David Lynch

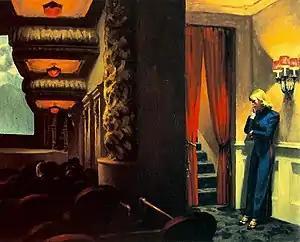
"New York Movie" (1939) by Edward Hopper, one of Lynch's favorite painters.

Lynch had several long-term relationships. In January 1968, he married Peggy Reavey, with whom he had one child, Jennifer Lynch, a film director. They filed for divorce in 1974. In June 1977, Lynch married Mary Fisk, with whom he had one child, Austin Jack Lynch, in 1982. They separated in 1985 and divorced in 1987. Lynch had a relationship with actress Isabella Rossellini and lived with her between 1986 and 1991. In 1992, he and his editor Mary Sweeney had a son, Riley Sweeney Lynch. Sweeney also worked as Lynch's producer and co-wrote and produced "The Straight Story". The two married in May 2006, but filed for divorce that June. In 2009, Lynch married actress Emily Stofle, who appeared in his 2006 film "Inland Empire" as well as the 2017 revival of "Twin Peaks". The couple had one child, Lula Boginia Lynch, in 2012. Stofle filed for divorce in 2023. A divorce settlement agreement was reached on December 20, 2024, but the court had not issued a final divorce decree at the time of Lynch's death.